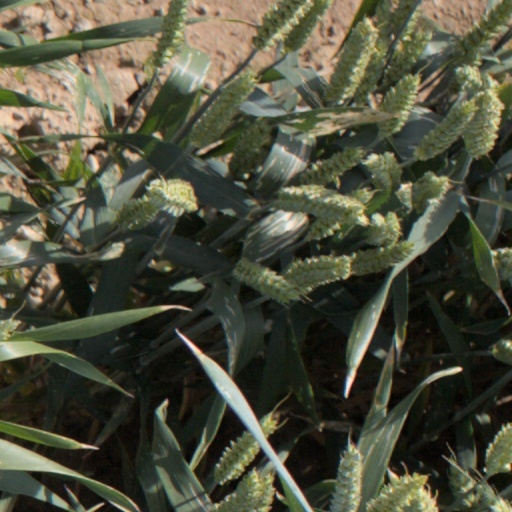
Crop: wheat